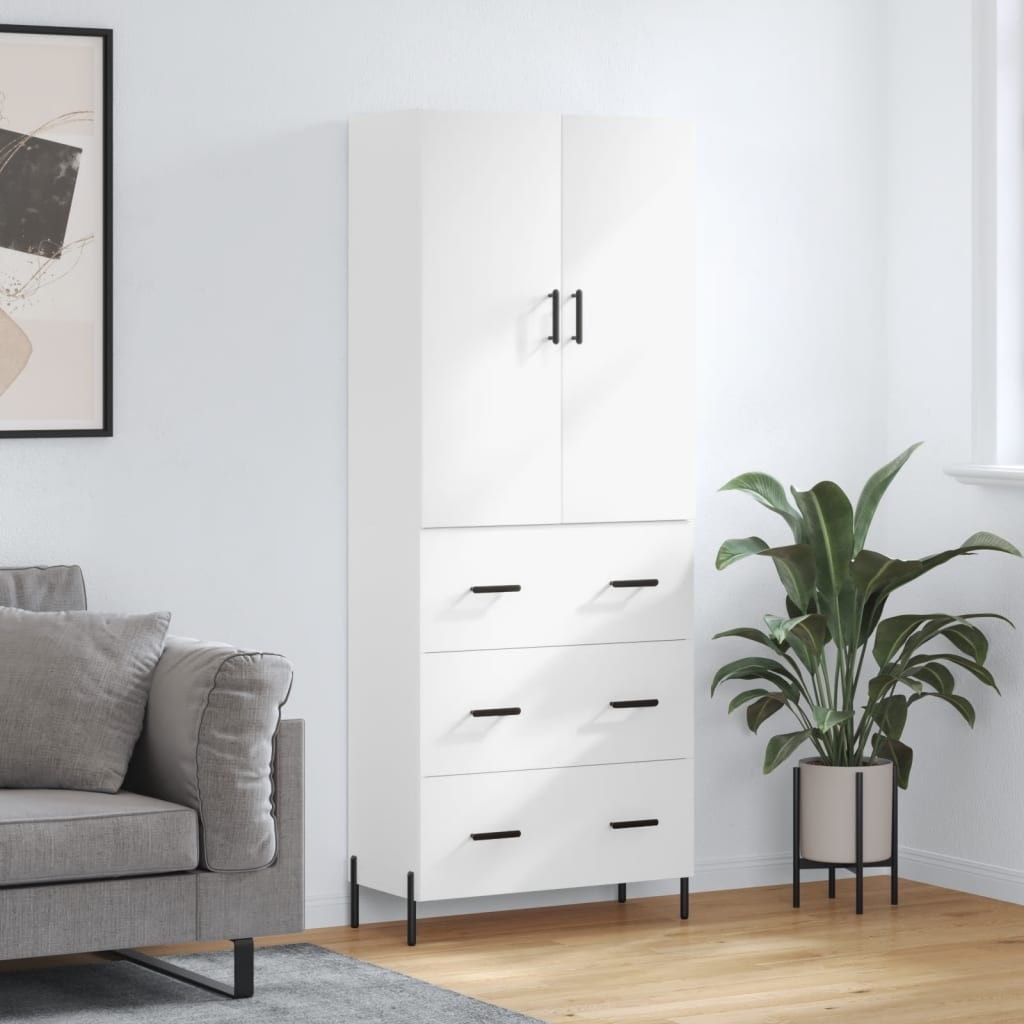
Högskåp vit 69,5x34x180 cm konstruerat trä
Letar du efter ett snyggt skåp till ditt hem? Detta högskåp ger din befintliga inredning en elegant charm! Hållbart material: Det konstruerade träet är av exceptionell kvalitet med slät yta och är också starkt, stabilt och fuktbeständigt. Gott om förvaring: Skåpet har gott om förvaringsutrymme för att hålla dina olika saker välorganiserade och inom räckhåll. Praktiska dörrar: Håll ordning i ditt hem genom att gömma småsaker bakom skåpets dörrar. Metallfötter: Metallfötterna ger din inredning ett lugn stil samtidigt som de säkerställer stabilitet. Varning: För att förhindra att den välter måste denna produkt användas tillsammans med det medföljande väggfästet. Bra att känna till: Skruvar och väggplugg ingår inte. Vi rekommenderar att du använder skruvar och plugg som passar dina väggar. Om du är osöker, sök professionell hjälp. Läs och följ varje steg i anvisningarna. Färg: Vit Material: Konstruerat trä Totala mått: 69,5 x 34 x 180 cm (B x D x H) Mått skänk: 69,5 x 34 x 90 cm (B x D x H) Mått överdel: 69,5 x 34 x 90 cm (B x D x H) Montering krävs: Ja Vid leverans ingår: 1 x Skänk 1 x Överdel till högskåp Legal Documents: Du hittar mer information om hur du förhindrar att dina möbler välter här
Brand: vidaXL
Category: Furniture > Cabinets & Storage > Armoires & Wardrobes > Hinged Door Wardrobes